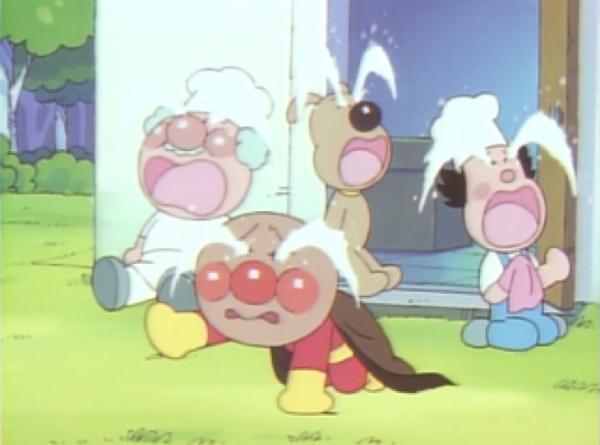
回答: ヤマザキに契約を打ち切られた